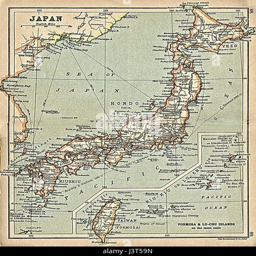
filming location , by person person